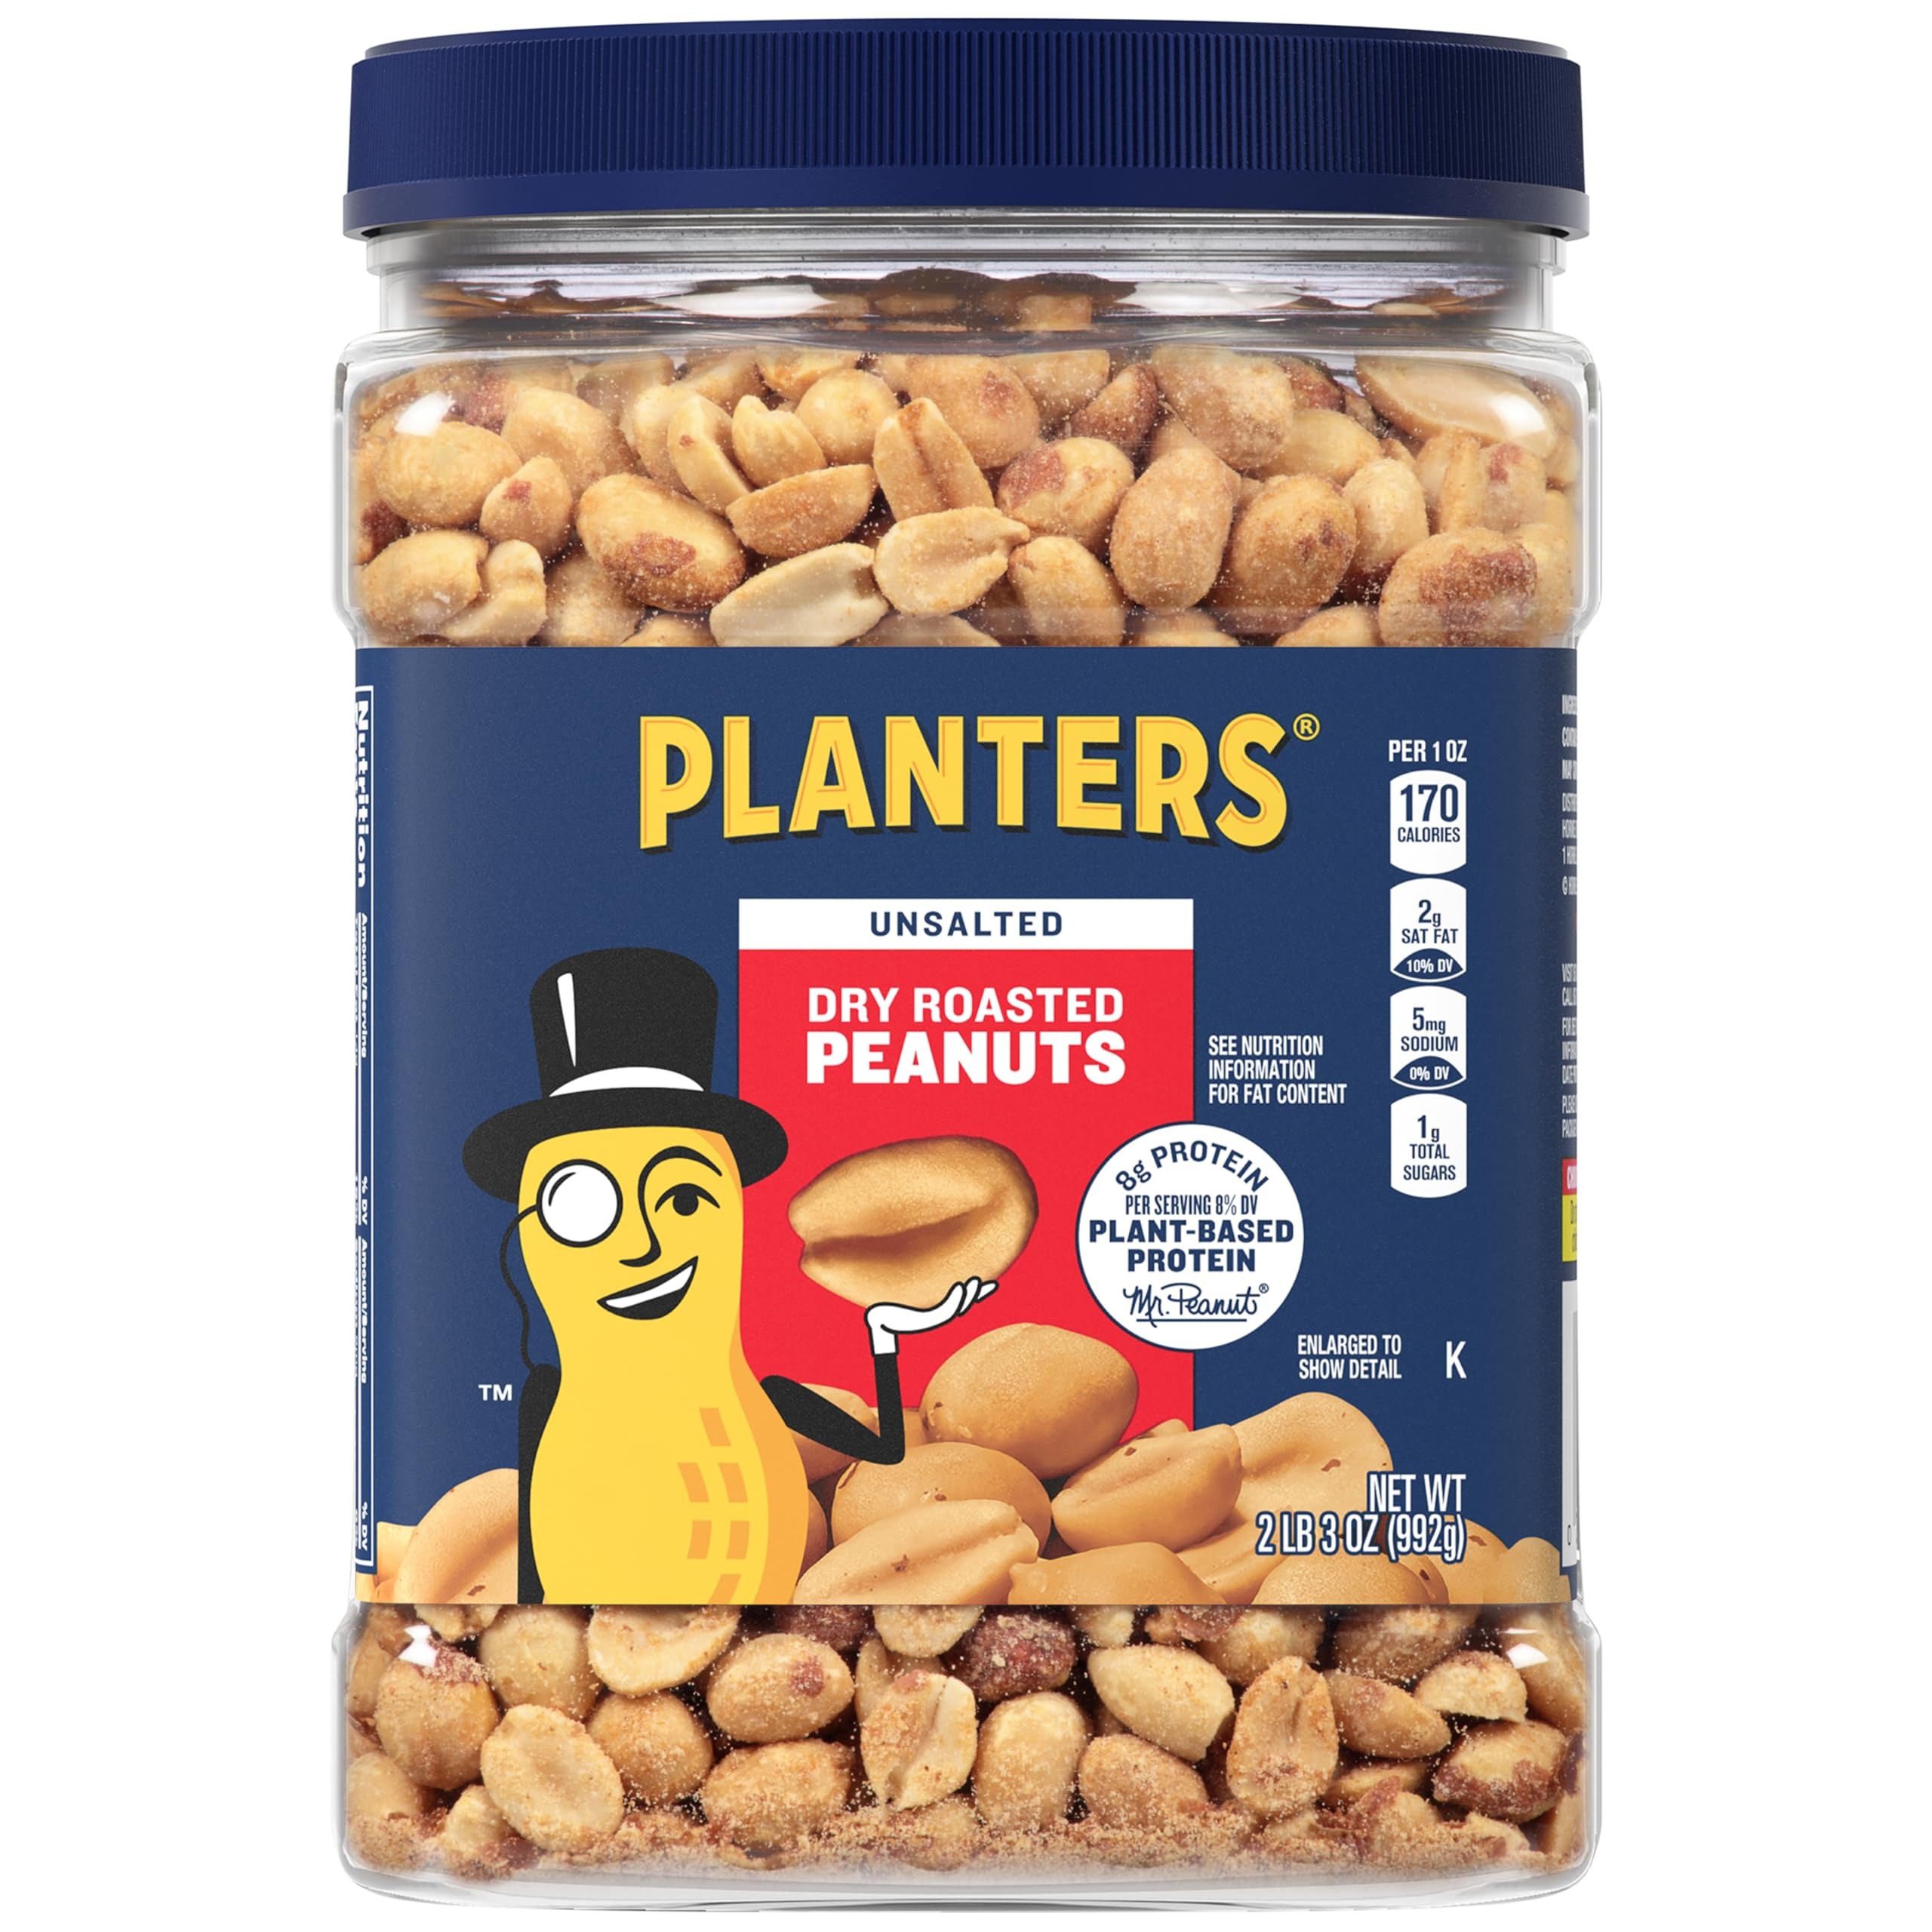
Item Name: Planters Unsalted Dry Roasted Peanuts, 35 Ounce
Bullet Point 1: satisfying crunch
Bullet Point 2: Oil roasted
Bullet Point 3: USA-grown and harvested peanuts
Bullet Point 4: Kosher
Bullet Point 5: delicious peanut taste
Value: 35.0
Unit: Ounce

Price: 9.62